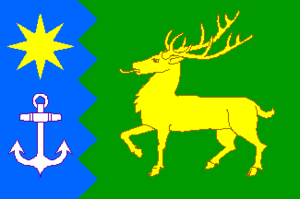
Cervo est une commune du nord-ouest de l'Espagne, dans la province de Lugo, dans la communauté autonome de Galice.